Mo Church (Møre og Romsdal)

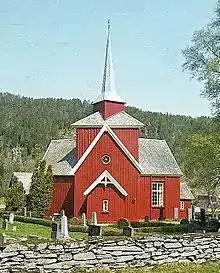
View of the church

Mo Church is one of the five existing Y-shaped churches in Norway. It is a parish church of the Church of Norway in Surnadal Municipality in Møre og Romsdal county, Norway. It is located in the village of Mo in the upper Surnadalen valley. It is the church for the Mo parish which is part of the Indre Nordmøre prosti (deanery) in the Diocese of Møre. The red, wooden church was built in the rare Y-shaped design in 1728 using plans drawn up by the architect Erik Jakobsen Holten. The church seats about 205 people.